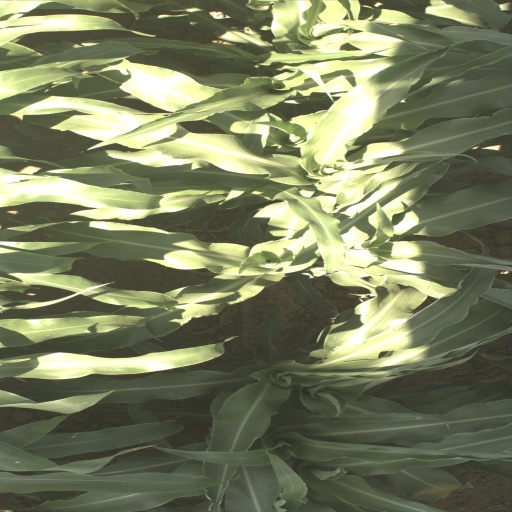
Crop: sorghum